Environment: real
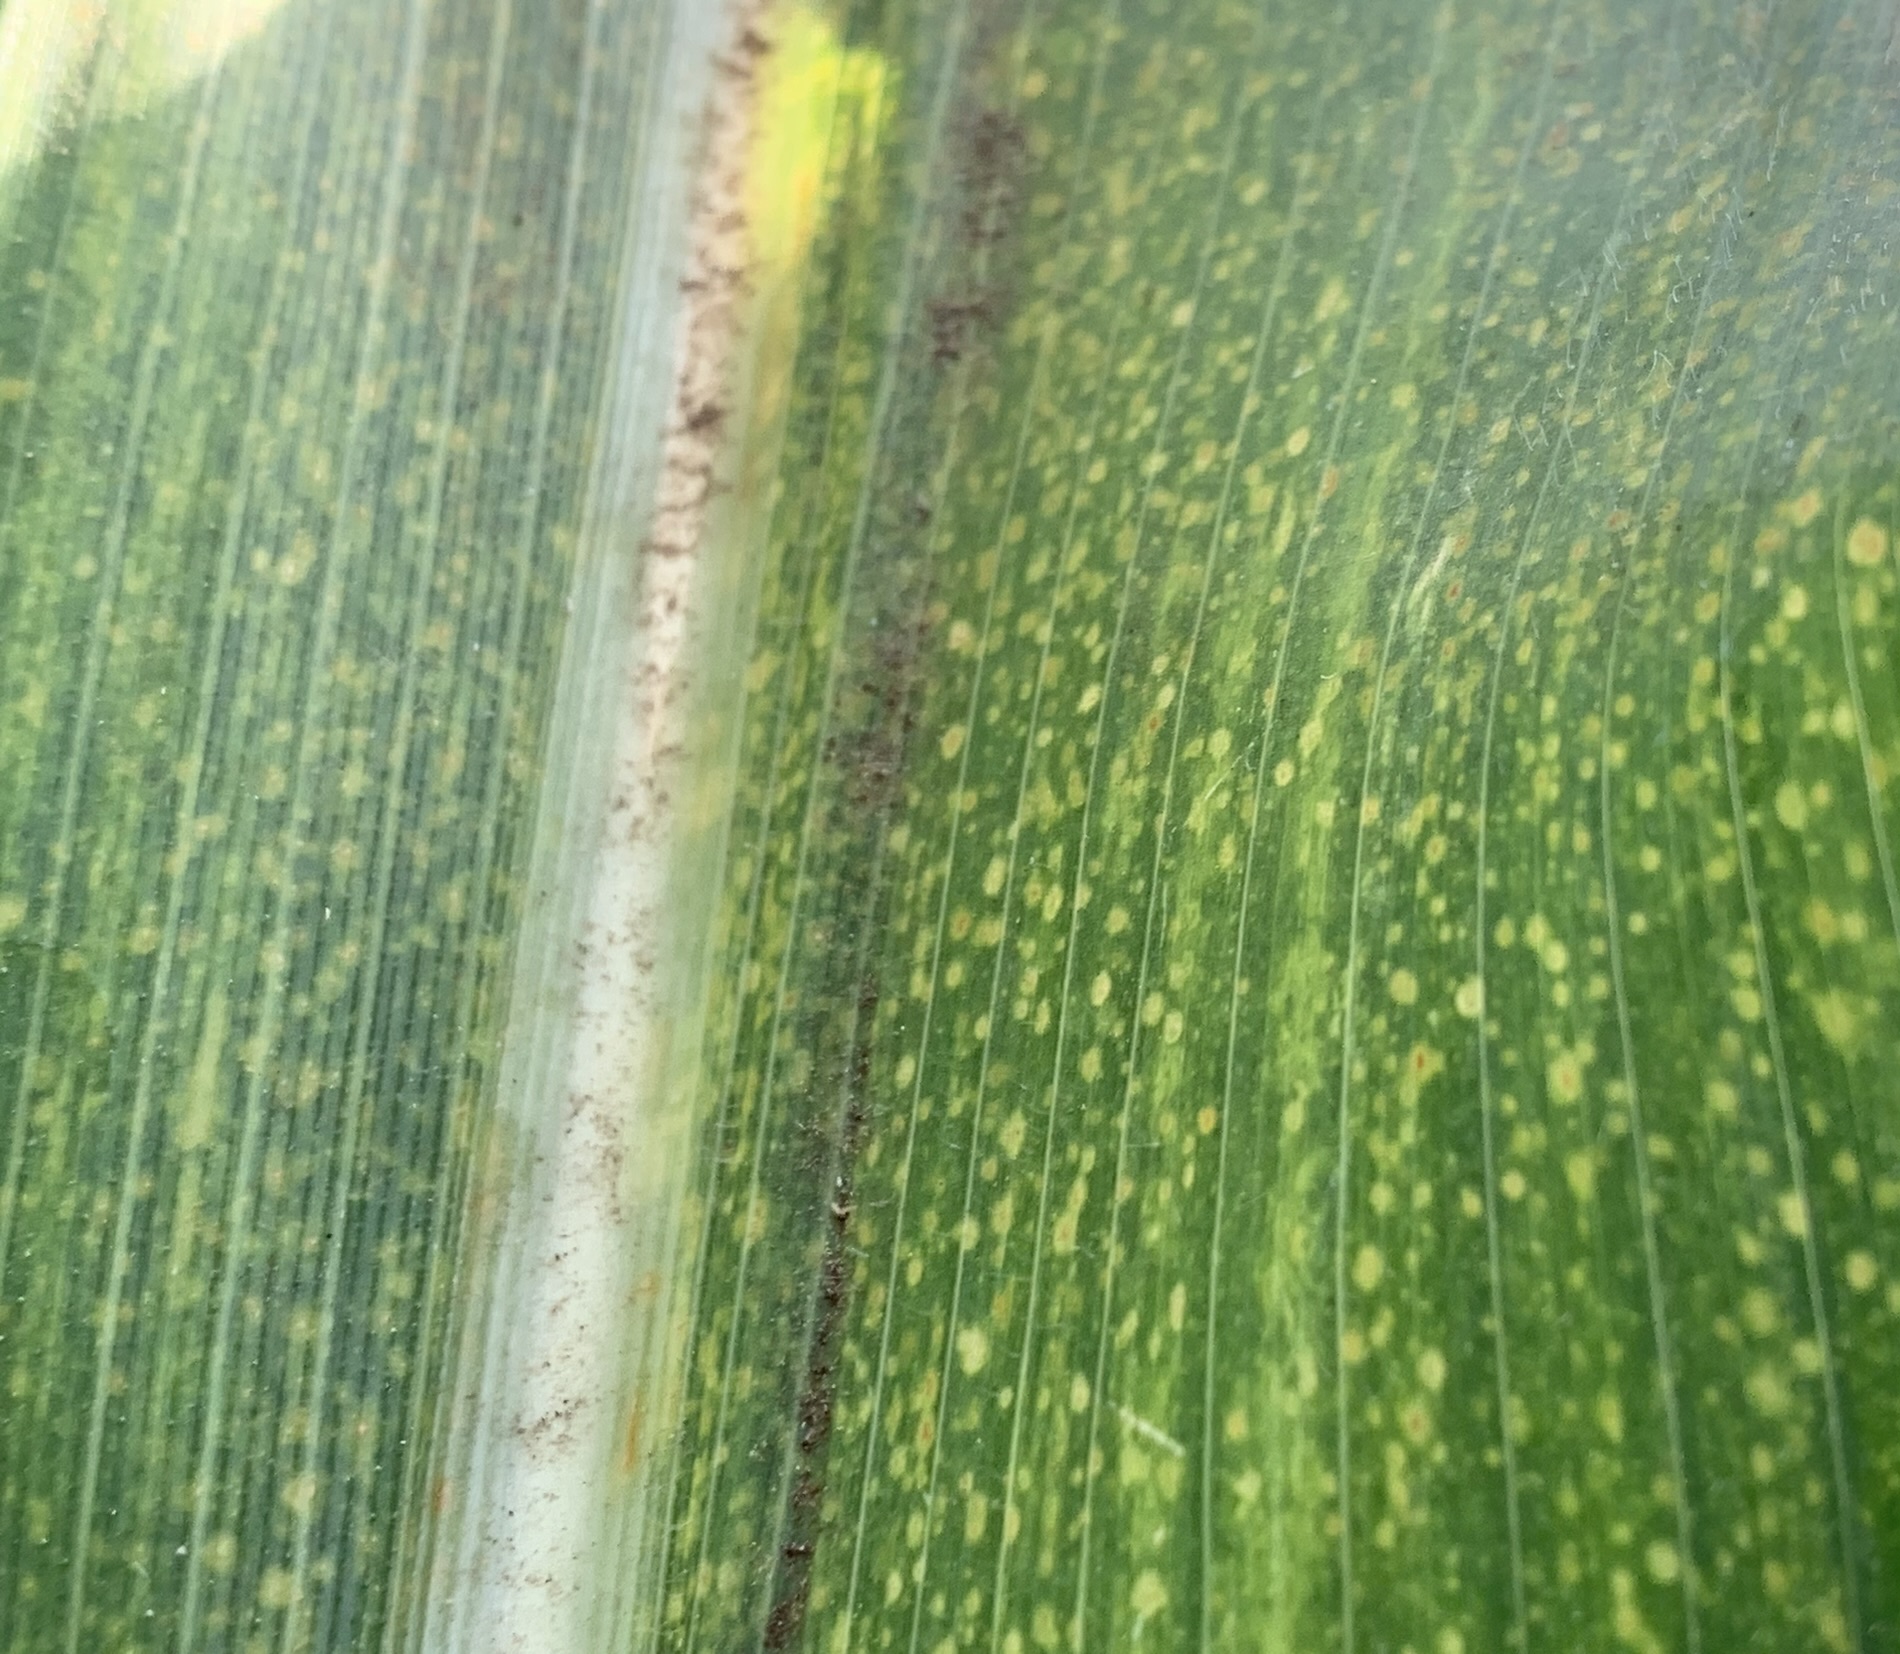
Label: lethal_necrosis